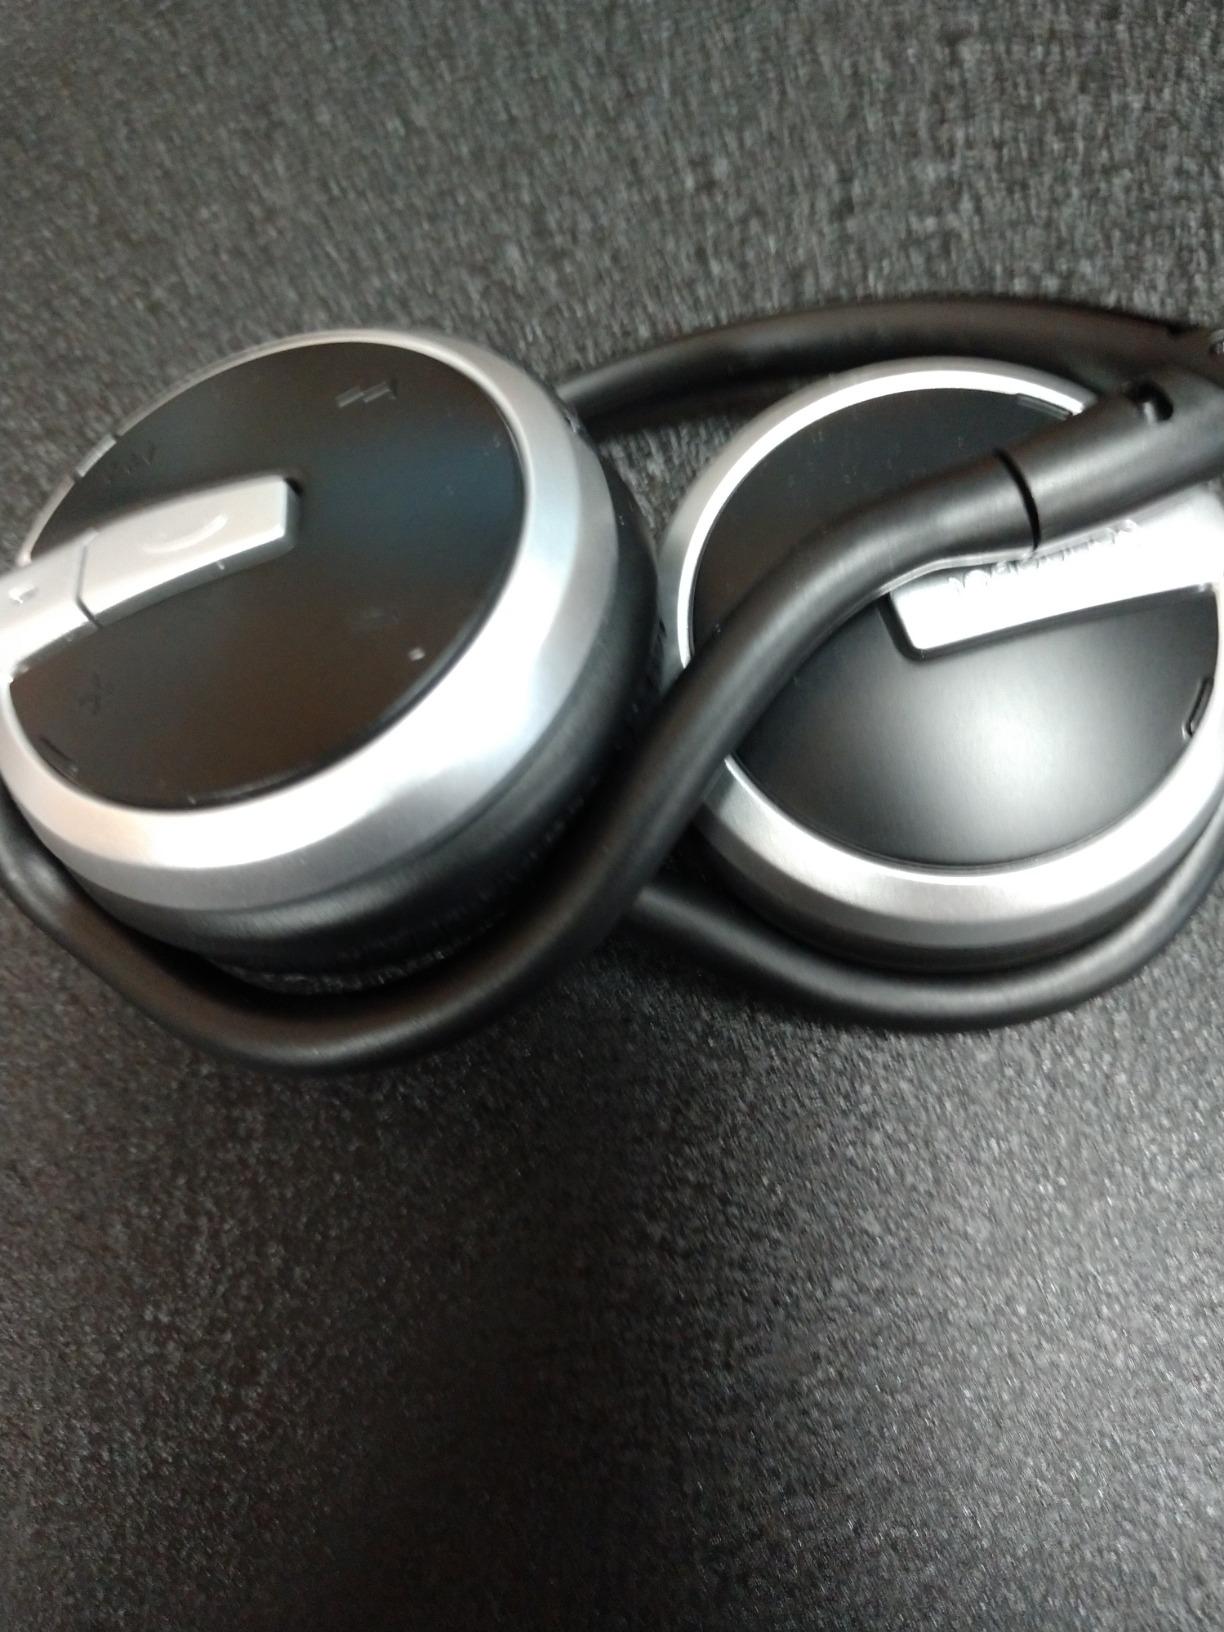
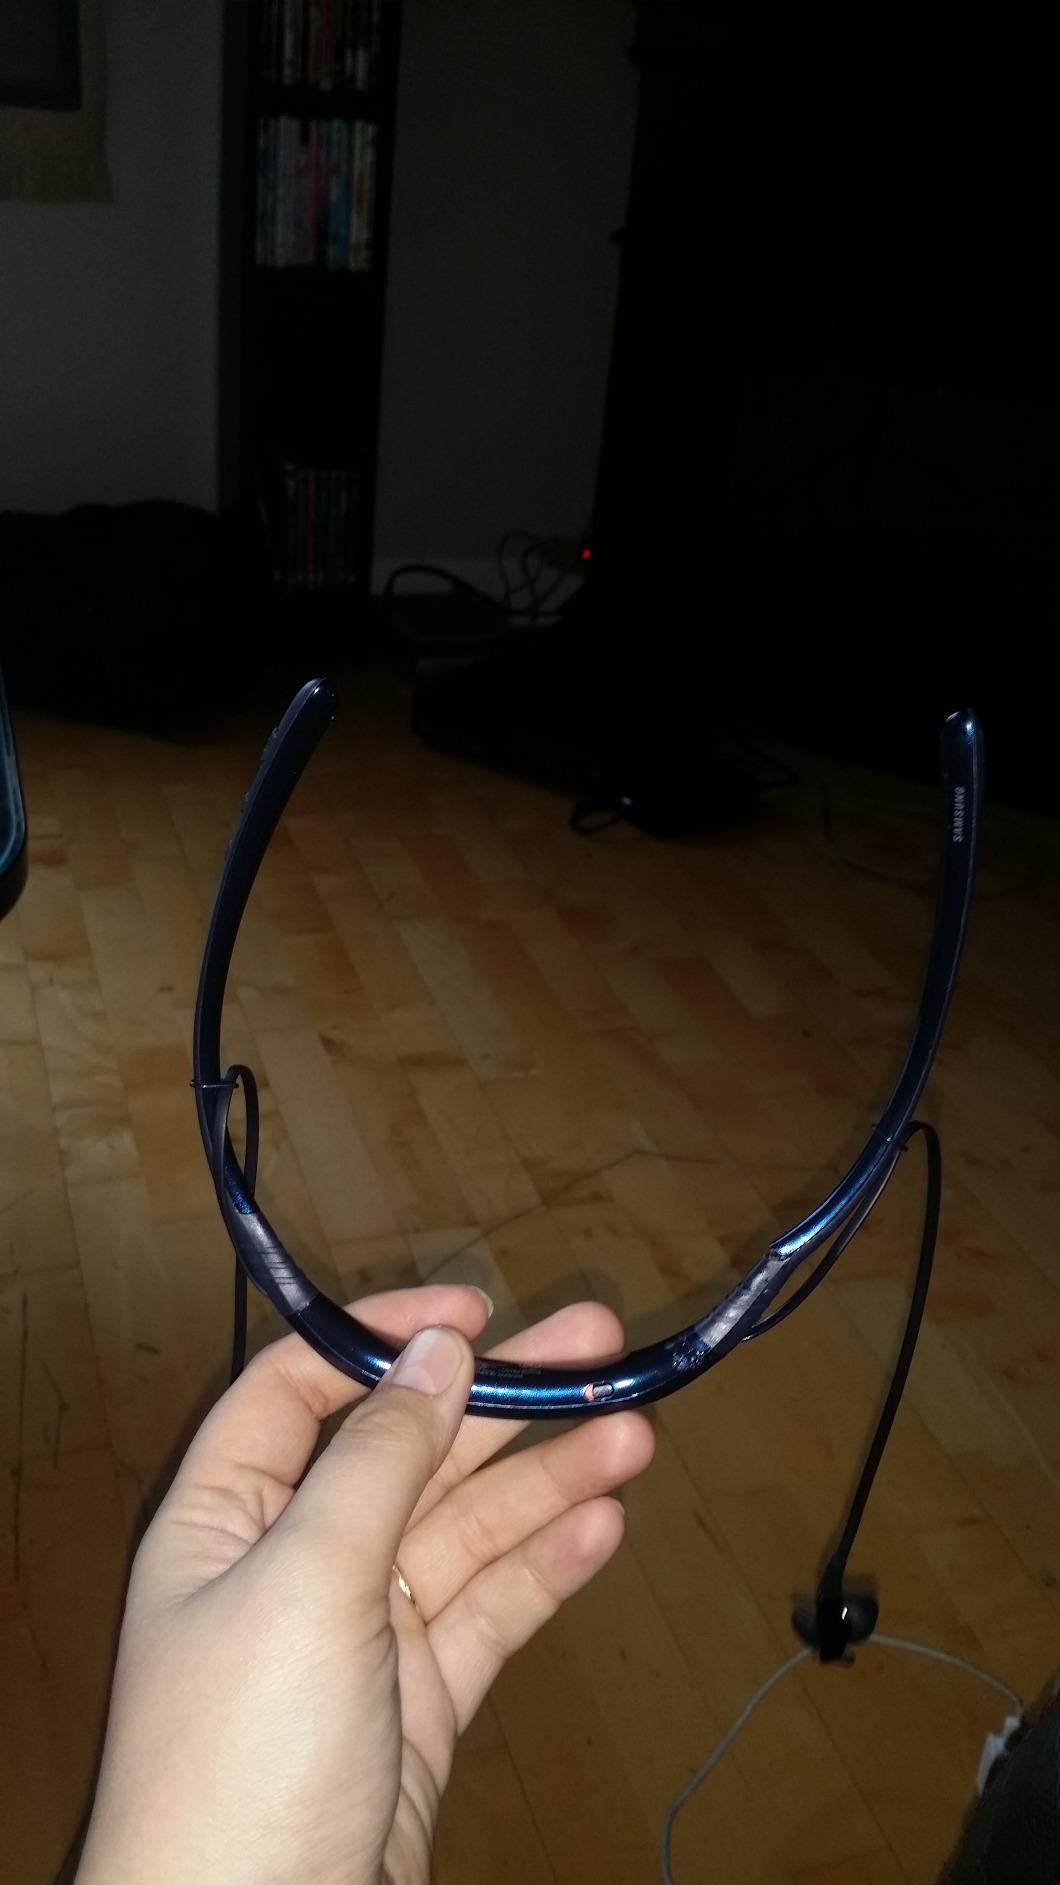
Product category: headphones
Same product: no